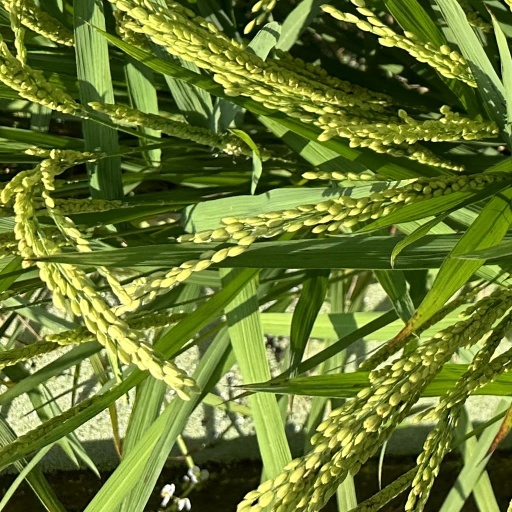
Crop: rice